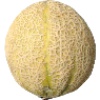
Label: Cantaloupe 2